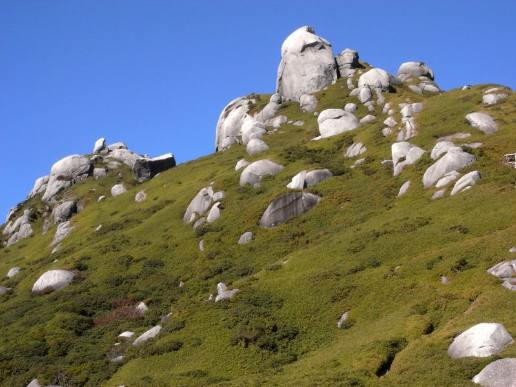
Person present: No